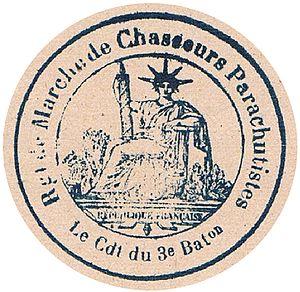
Tampon encreur officiel du 3e bataillon du 5e régiment de chasseurs parachutistes prélevé sur un courrier officiel daté du 6 avril 1945
Le 5ᵉ régiment de chasseurs parachutistes, ou 5ᵉ RCP, est une unité française éphémère de la Seconde Guerre mondiale.